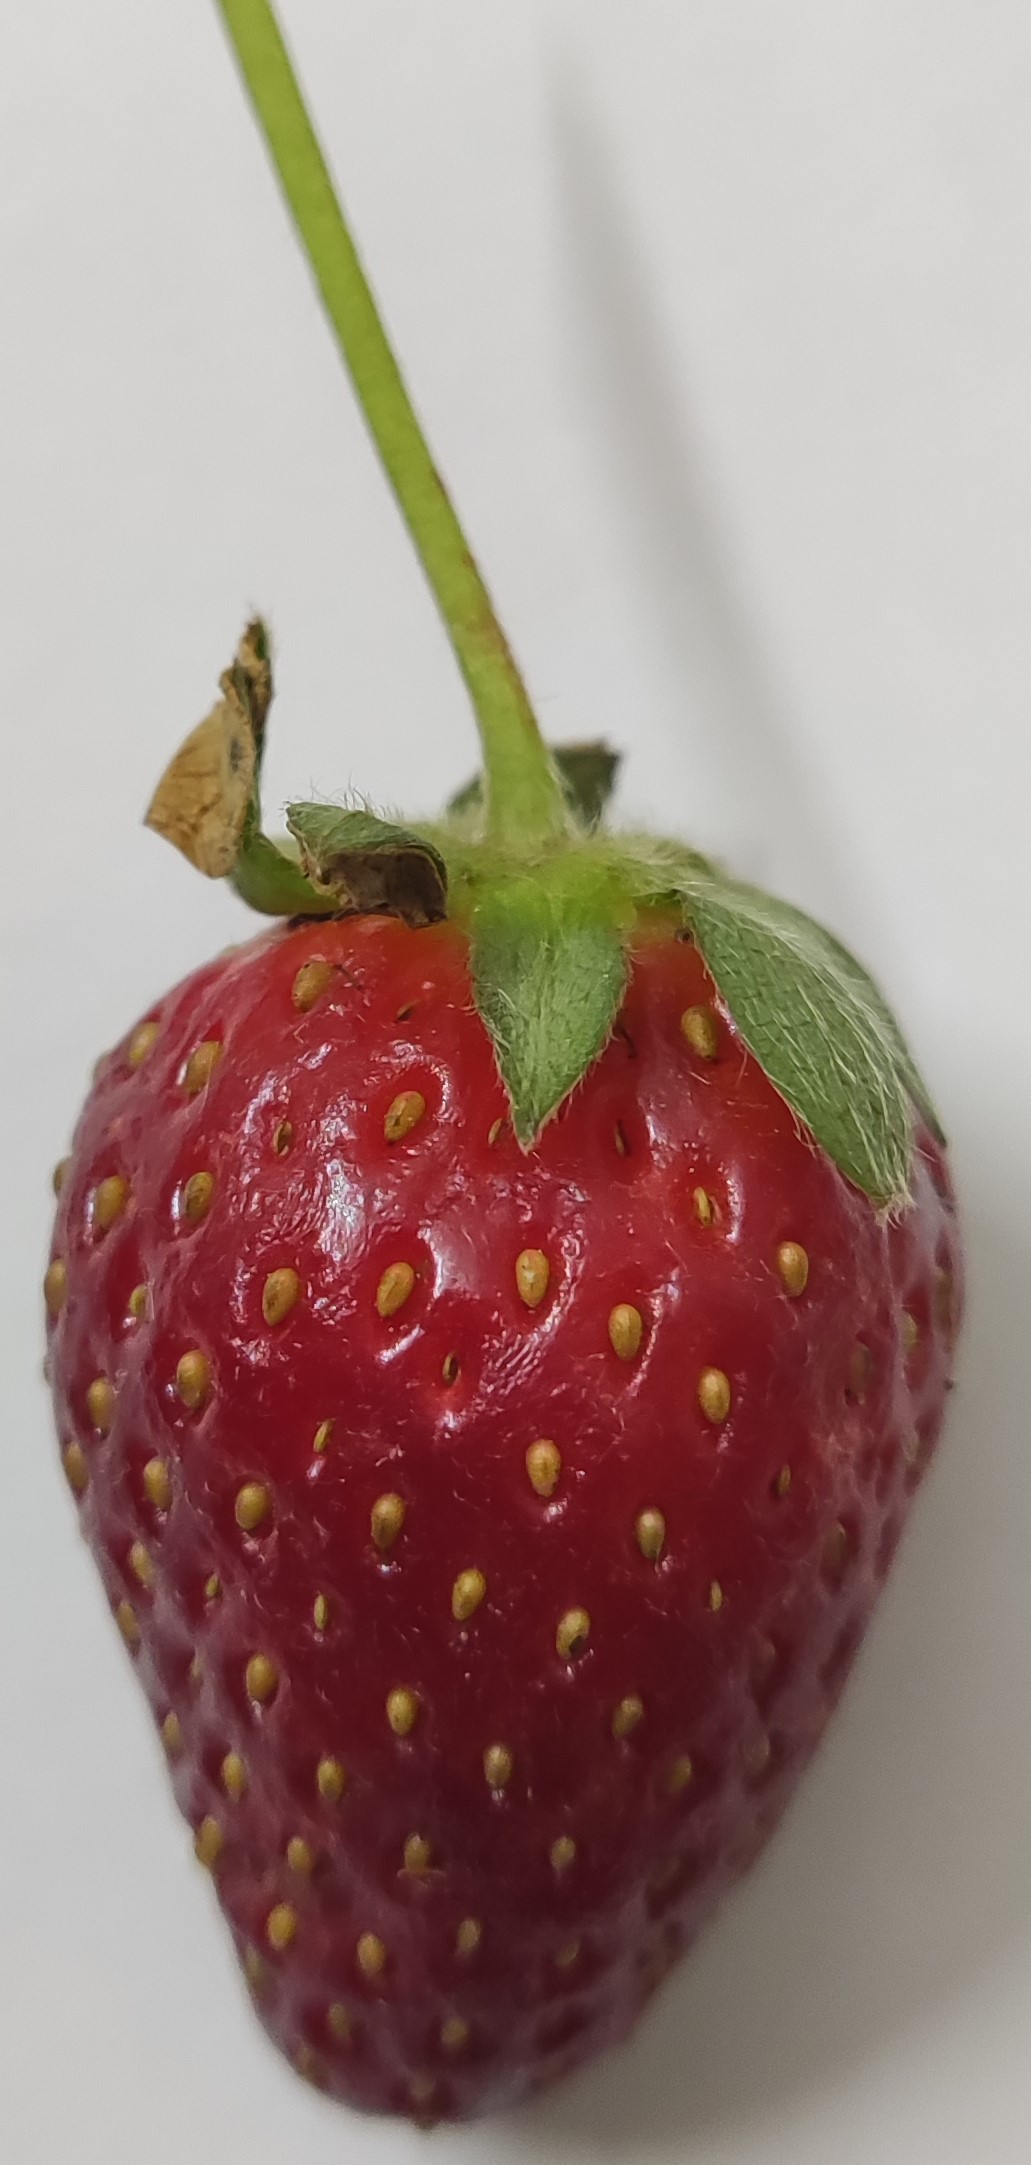
Fruit: strawberry
Condition: fresh